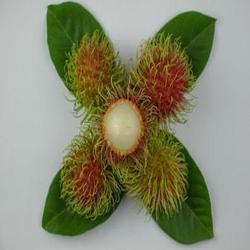
Label: Rambutan